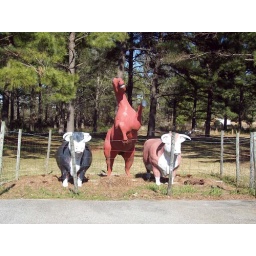
The horse has apparently herded in a couple of cows. This was next to a book outlet in NC off of I-95.